Pattachitra

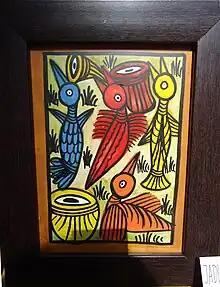
Jadupatua painting

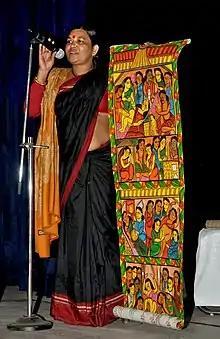

Traditionally, the painters are known as "chitrakars". A patta painter's home with all the members of the family is his studio. Woman members prepare the glue, the canvas and apply colours which we call the fill-in, and give the final lacquer coating. The master hand, mostly the male member, draws the initial line and gives the final finishing touch.